Small Arms Ammunition Factory

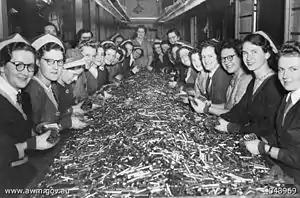
Women bundling ammunition in a Commonwealth Small Arms Ammunition Factory, c. 1944

The Small Arms Ammunition Factories (SAAF) were ammunition manufacturing plants run by the Australian government. Nearly all of their production was for domestic use by their military, the police forces, and government-appointed agents.